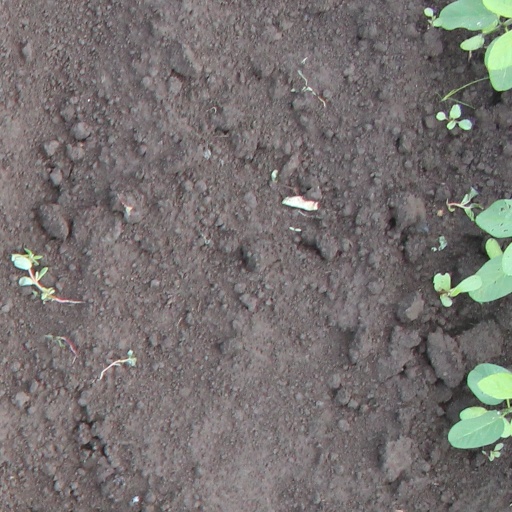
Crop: soybean